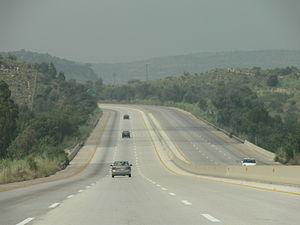
Le Pendjab, Penjab ou Panjâb est l'une des quatre provinces fédérées du Pakistan. C'est la plus peuplée et la plus riche province du Pakistan. La province recouvre 60 % de la région du Pendjab, dont les 40 % restants constituent l'État indien du Pendjab, l'Haryana et l'Himachal Pradesh. Le Pendjab, pays sikh, fut divisé lors de la partition des Indes, entre l'Inde et le Pakistan.